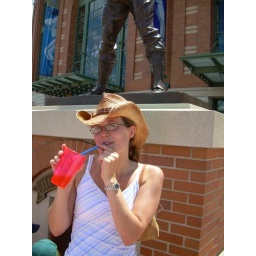
yummy stuff in pink cups